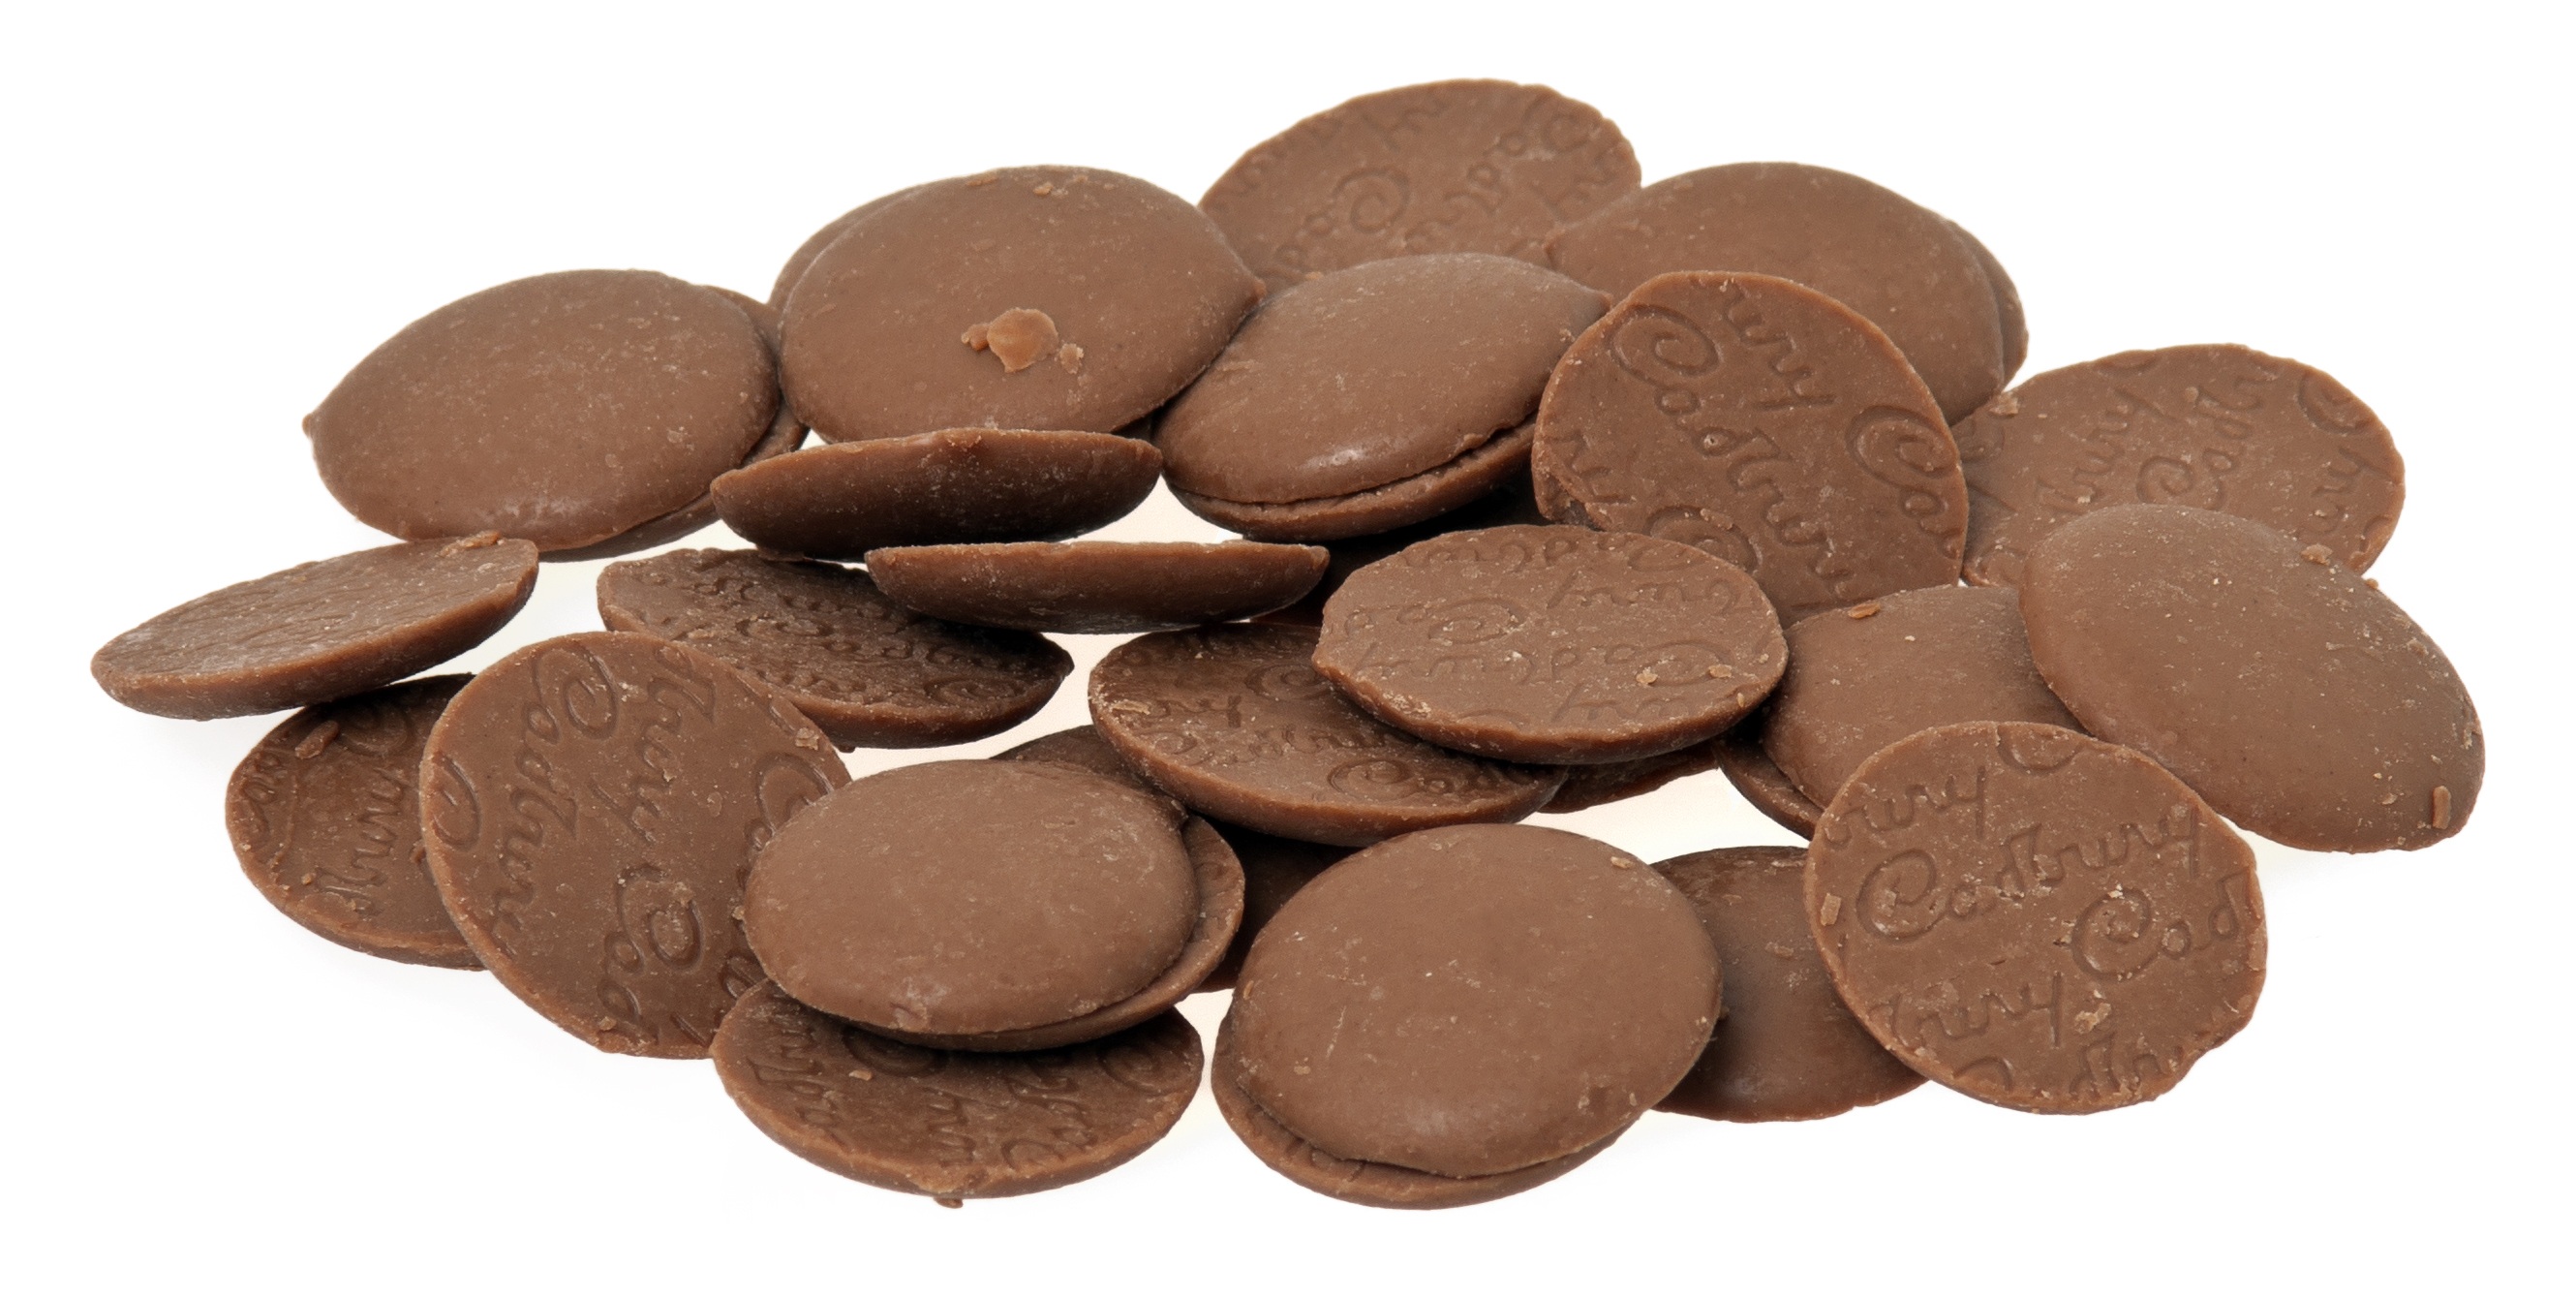
sweet, heart, food, money, brown, chocolate, dessert, delicious, sugar, candy, buttons, diet, praline, unhealthy, snack food, chocolate truffle, cadbury